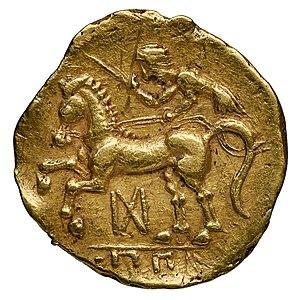
Les Unelles étaient l’un des peuples gaulois vivant, lors de son invasion par Jules César entre 58 et 51 av. J.-C., dans la partie armoricaine de la Gaule chevelue occupant le Cotentin, le nord de l'actuel département de la Manche.